Risk matrix

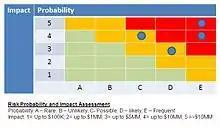
Example of Risk Assessment Matrix

A risk matrix is a matrix that is used during risk assessment to define the level of risk by considering the category of likelihood (often confused with one of its possible quantitative metrics, i.e. the probability) against the category of consequence severity. This is a simple mechanism to increase visibility of risks and assist management decision making.